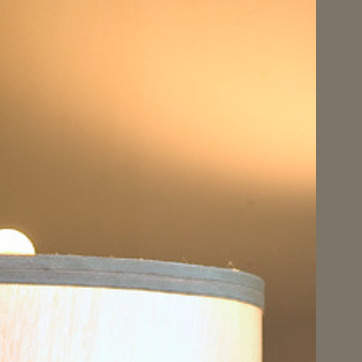
Material: wallpaper